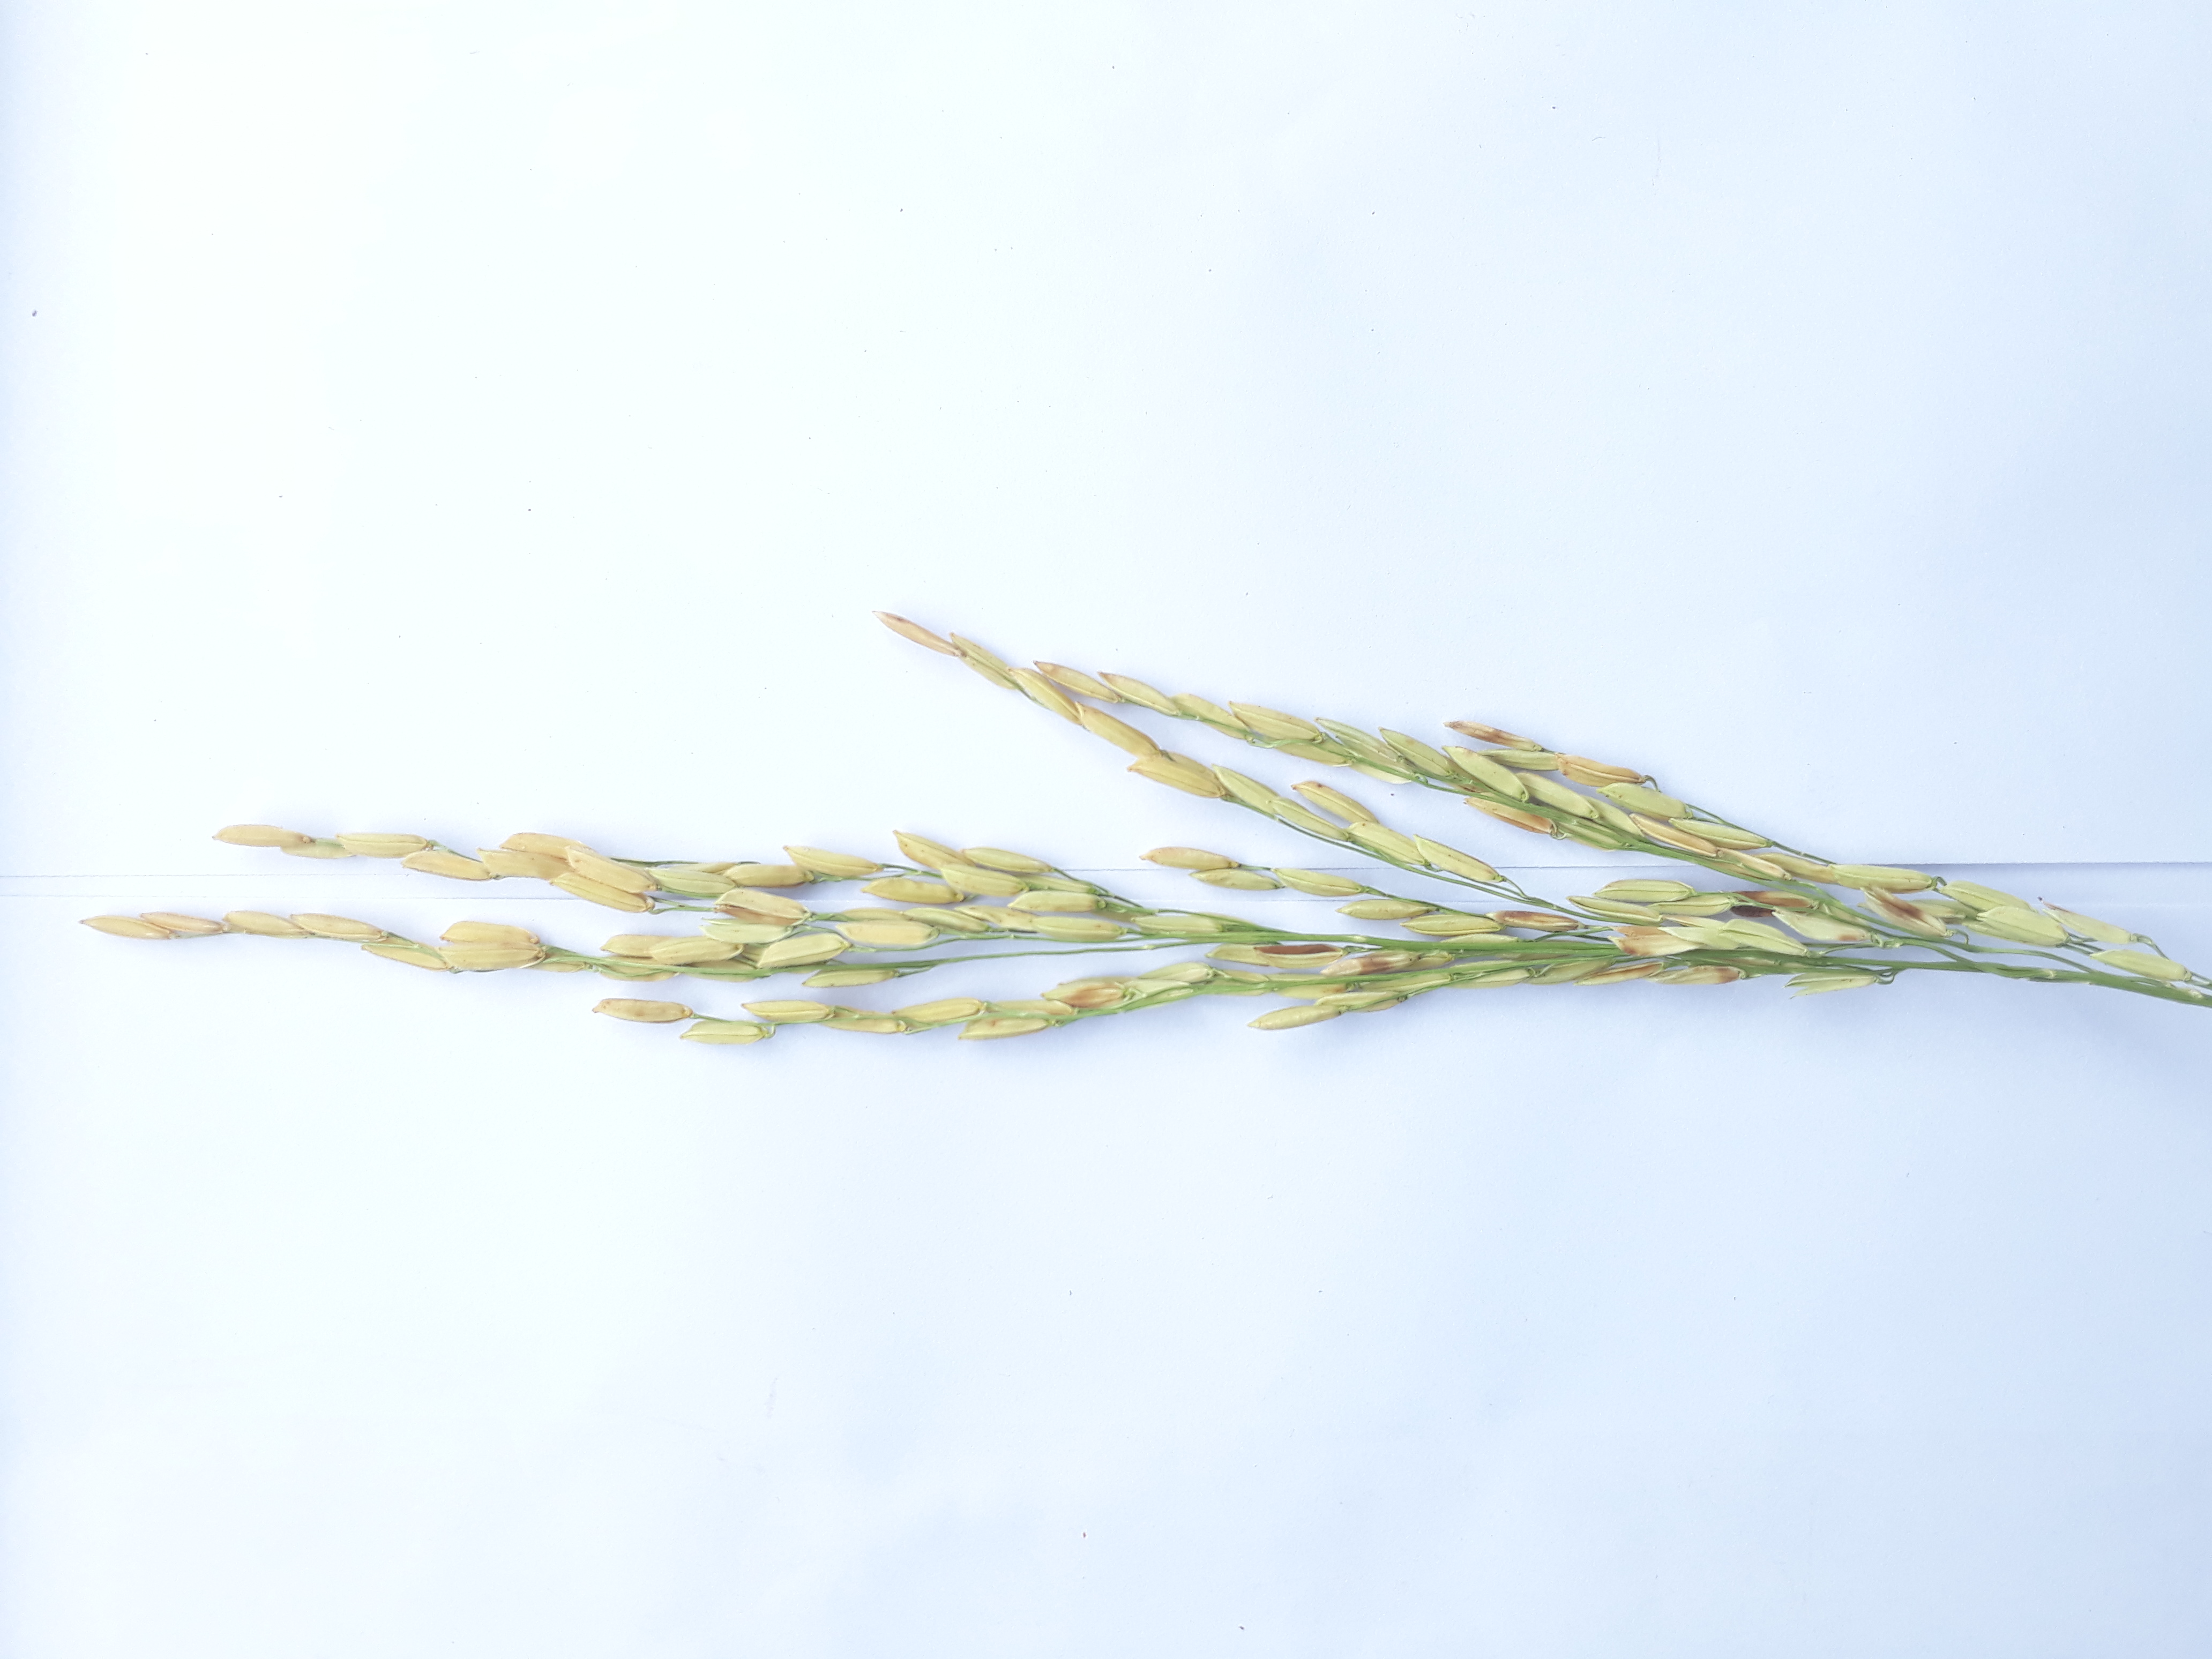
Label: Mild